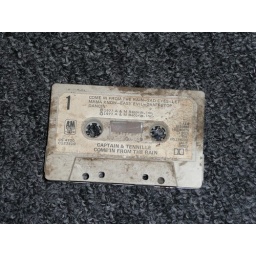
found in pocket door while the cable guys and I tried to figure out how the coax was running in the wall